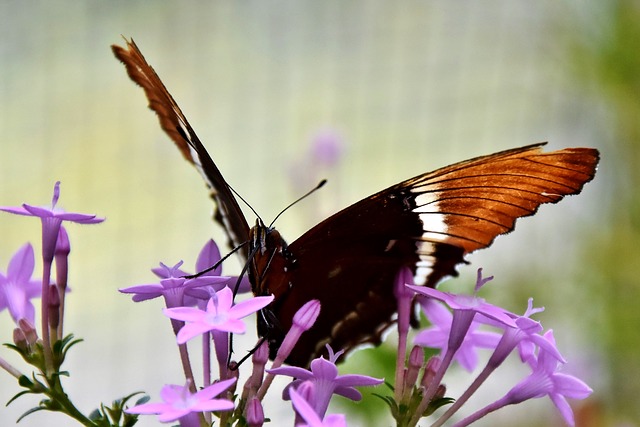
Label: farfalla